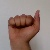
The image shows a hand gesture representing the letter 'A' in Indian Sign Language.